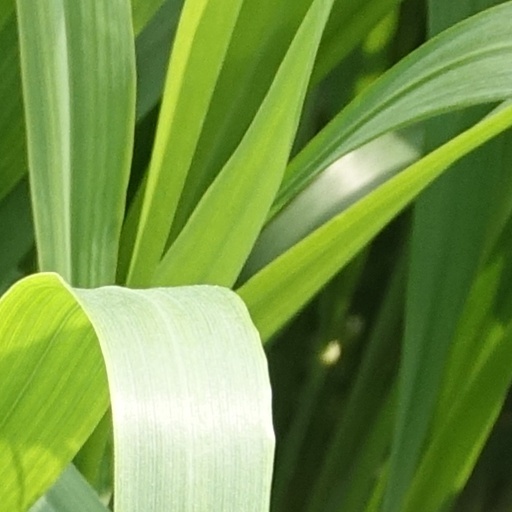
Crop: wheat